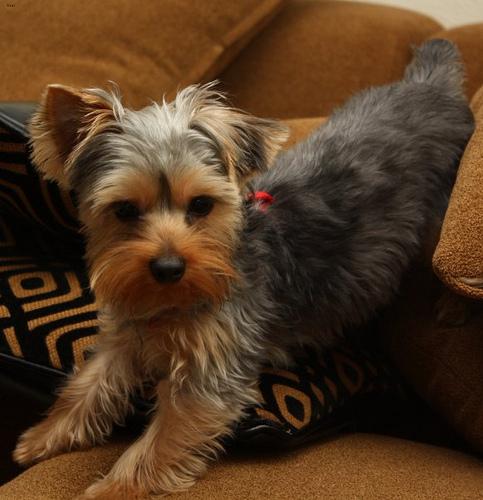
Breed: yorkshire terrier